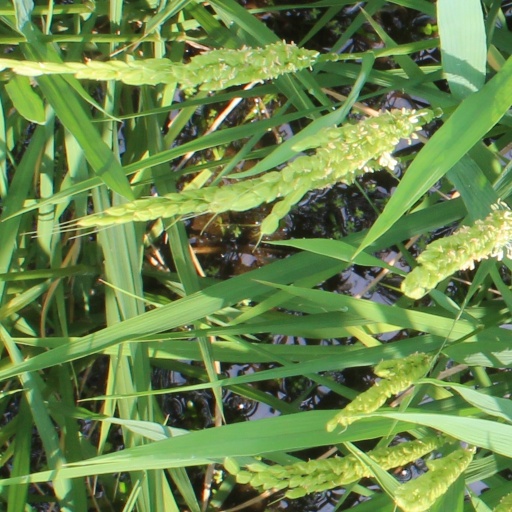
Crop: rice